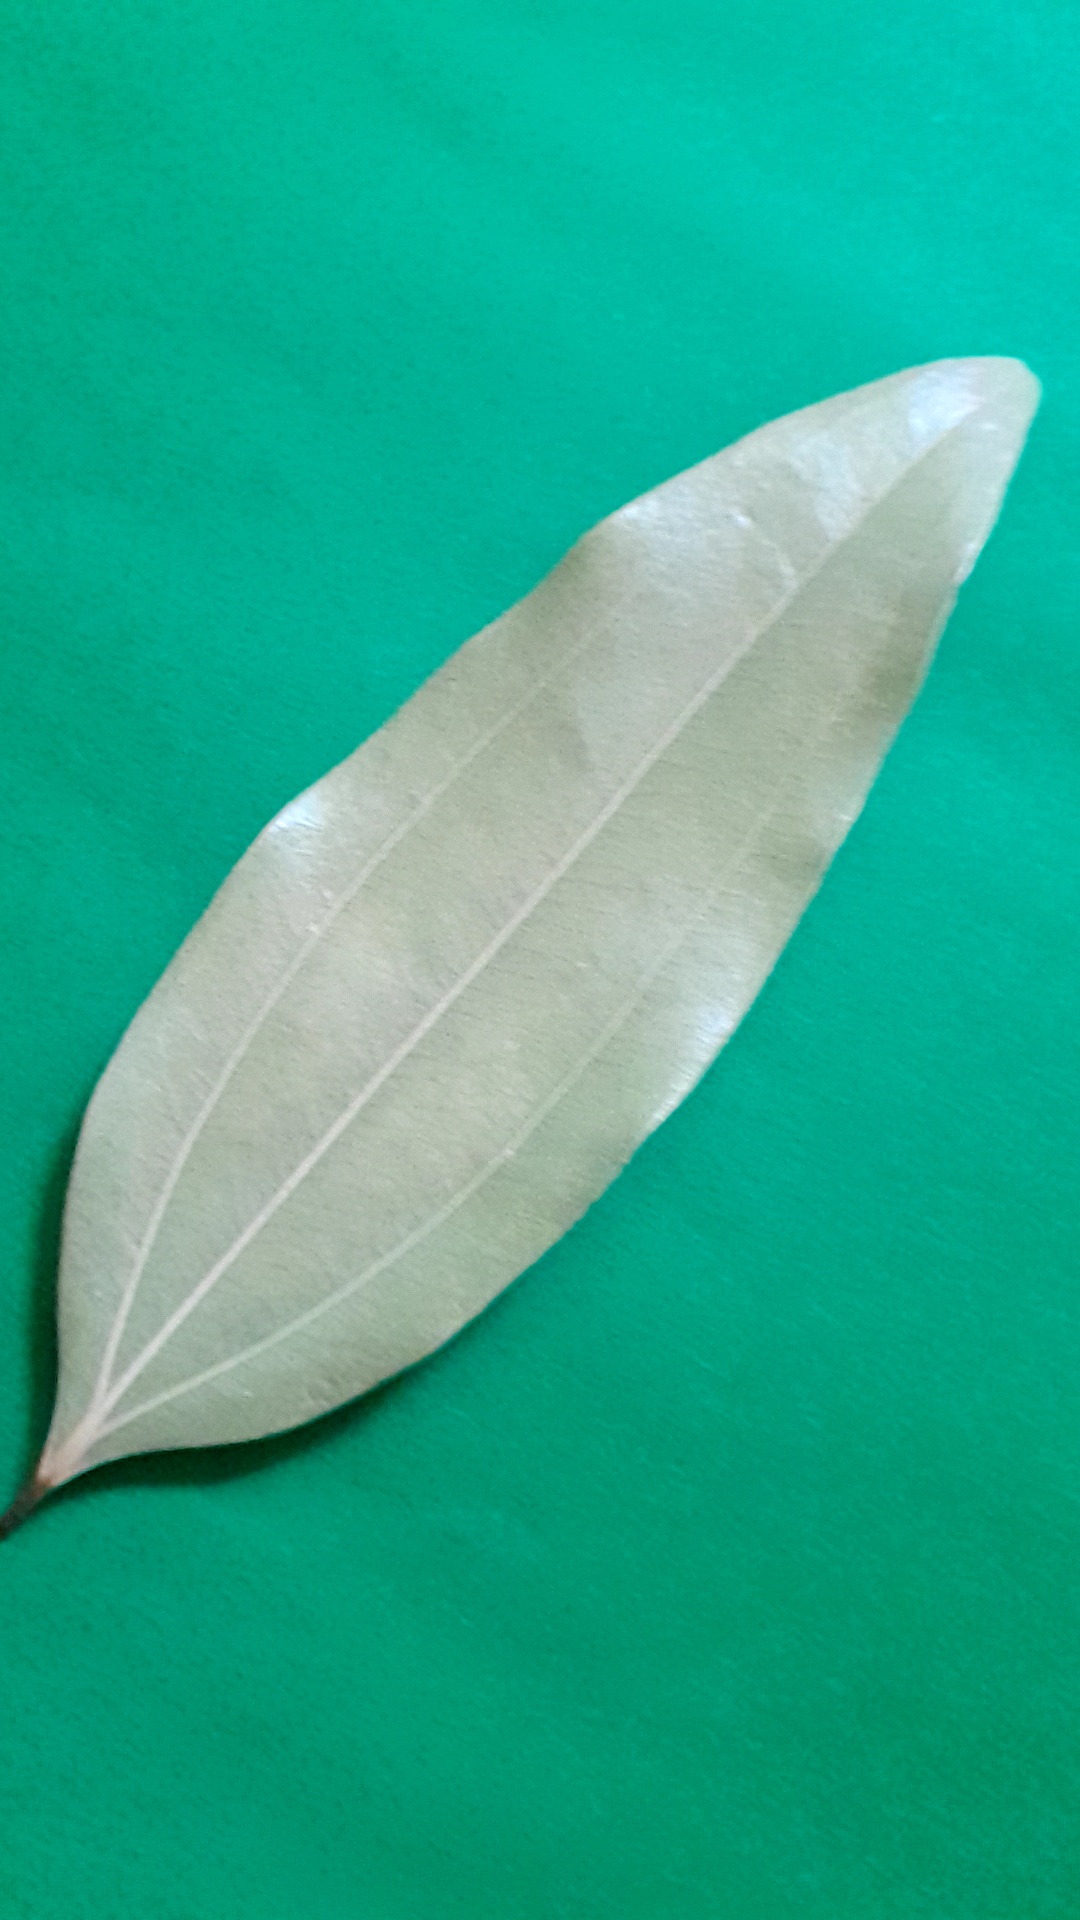
Label: Dry Leaf